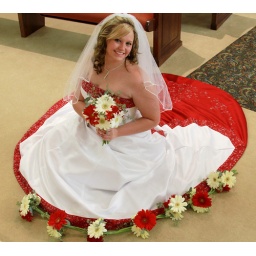
Paige in her beautiful dress with all the bridesmaids' flowers around her.